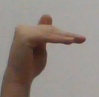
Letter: khaa